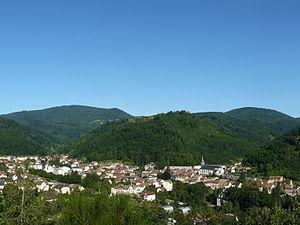
Aperçu du village de Sainte Croix-aux-Mines depuis la colline du Hajus
Sainte-Croix-aux-Mines est une commune française située dans le département du Haut-Rhin, en région Grand Est.